Sarah, Duchess of York

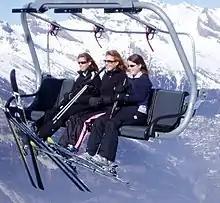
Sarah and her daughters in Verbier, 2004

In August 1992, the British tabloid "Daily Mirror" published surreptitiously taken photographs of John Bryan, an American financial manager, sucking on Sarah's toes as she sunbathed topless. Sarah endured widespread public ridicule, contributing to her further estrangement from the British royal family. French magazine "Paris Match" was ordered to pay £84,000 in damages for publishing the photographs, though the original amount sought was £1.32 million. On 28 March 1993, it was announced that the formal separation agreement between the Duke and Duchess had been settled, despite months of speculation that the couple might be reconciling. In 1995, Prince Andrew's aunt Princess Margaret, who had received a bouquet of flowers sent by Sarah, reportedly wrote in a letter to Sarah: "You have done more to bring shame on the family than could ever have been imagined".